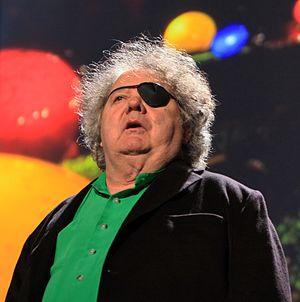
Dale Chihuly est un artiste du verre, né le 20 septembre 1941 à Tacoma aux États-Unis.